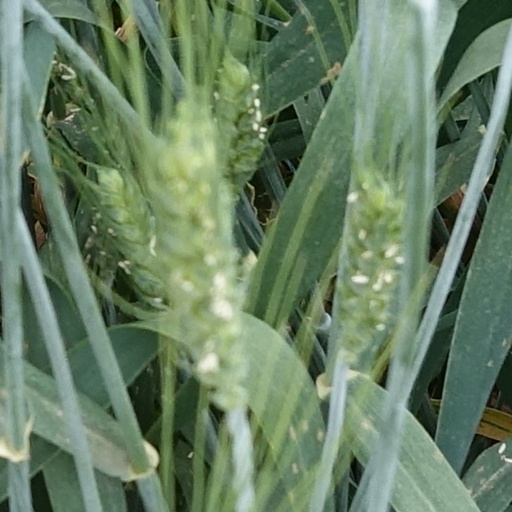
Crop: wheat